Question: Please indicate a possible affordance area of the swing_baseball_bat that can be used for holding
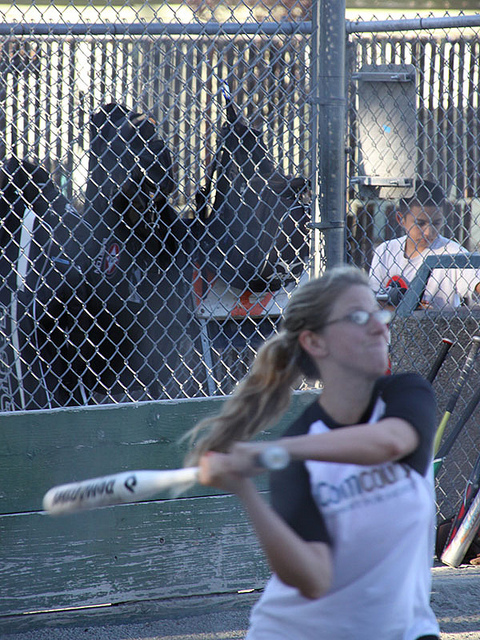
Answer: [180.54, 440.236, 290.089, 485.265]